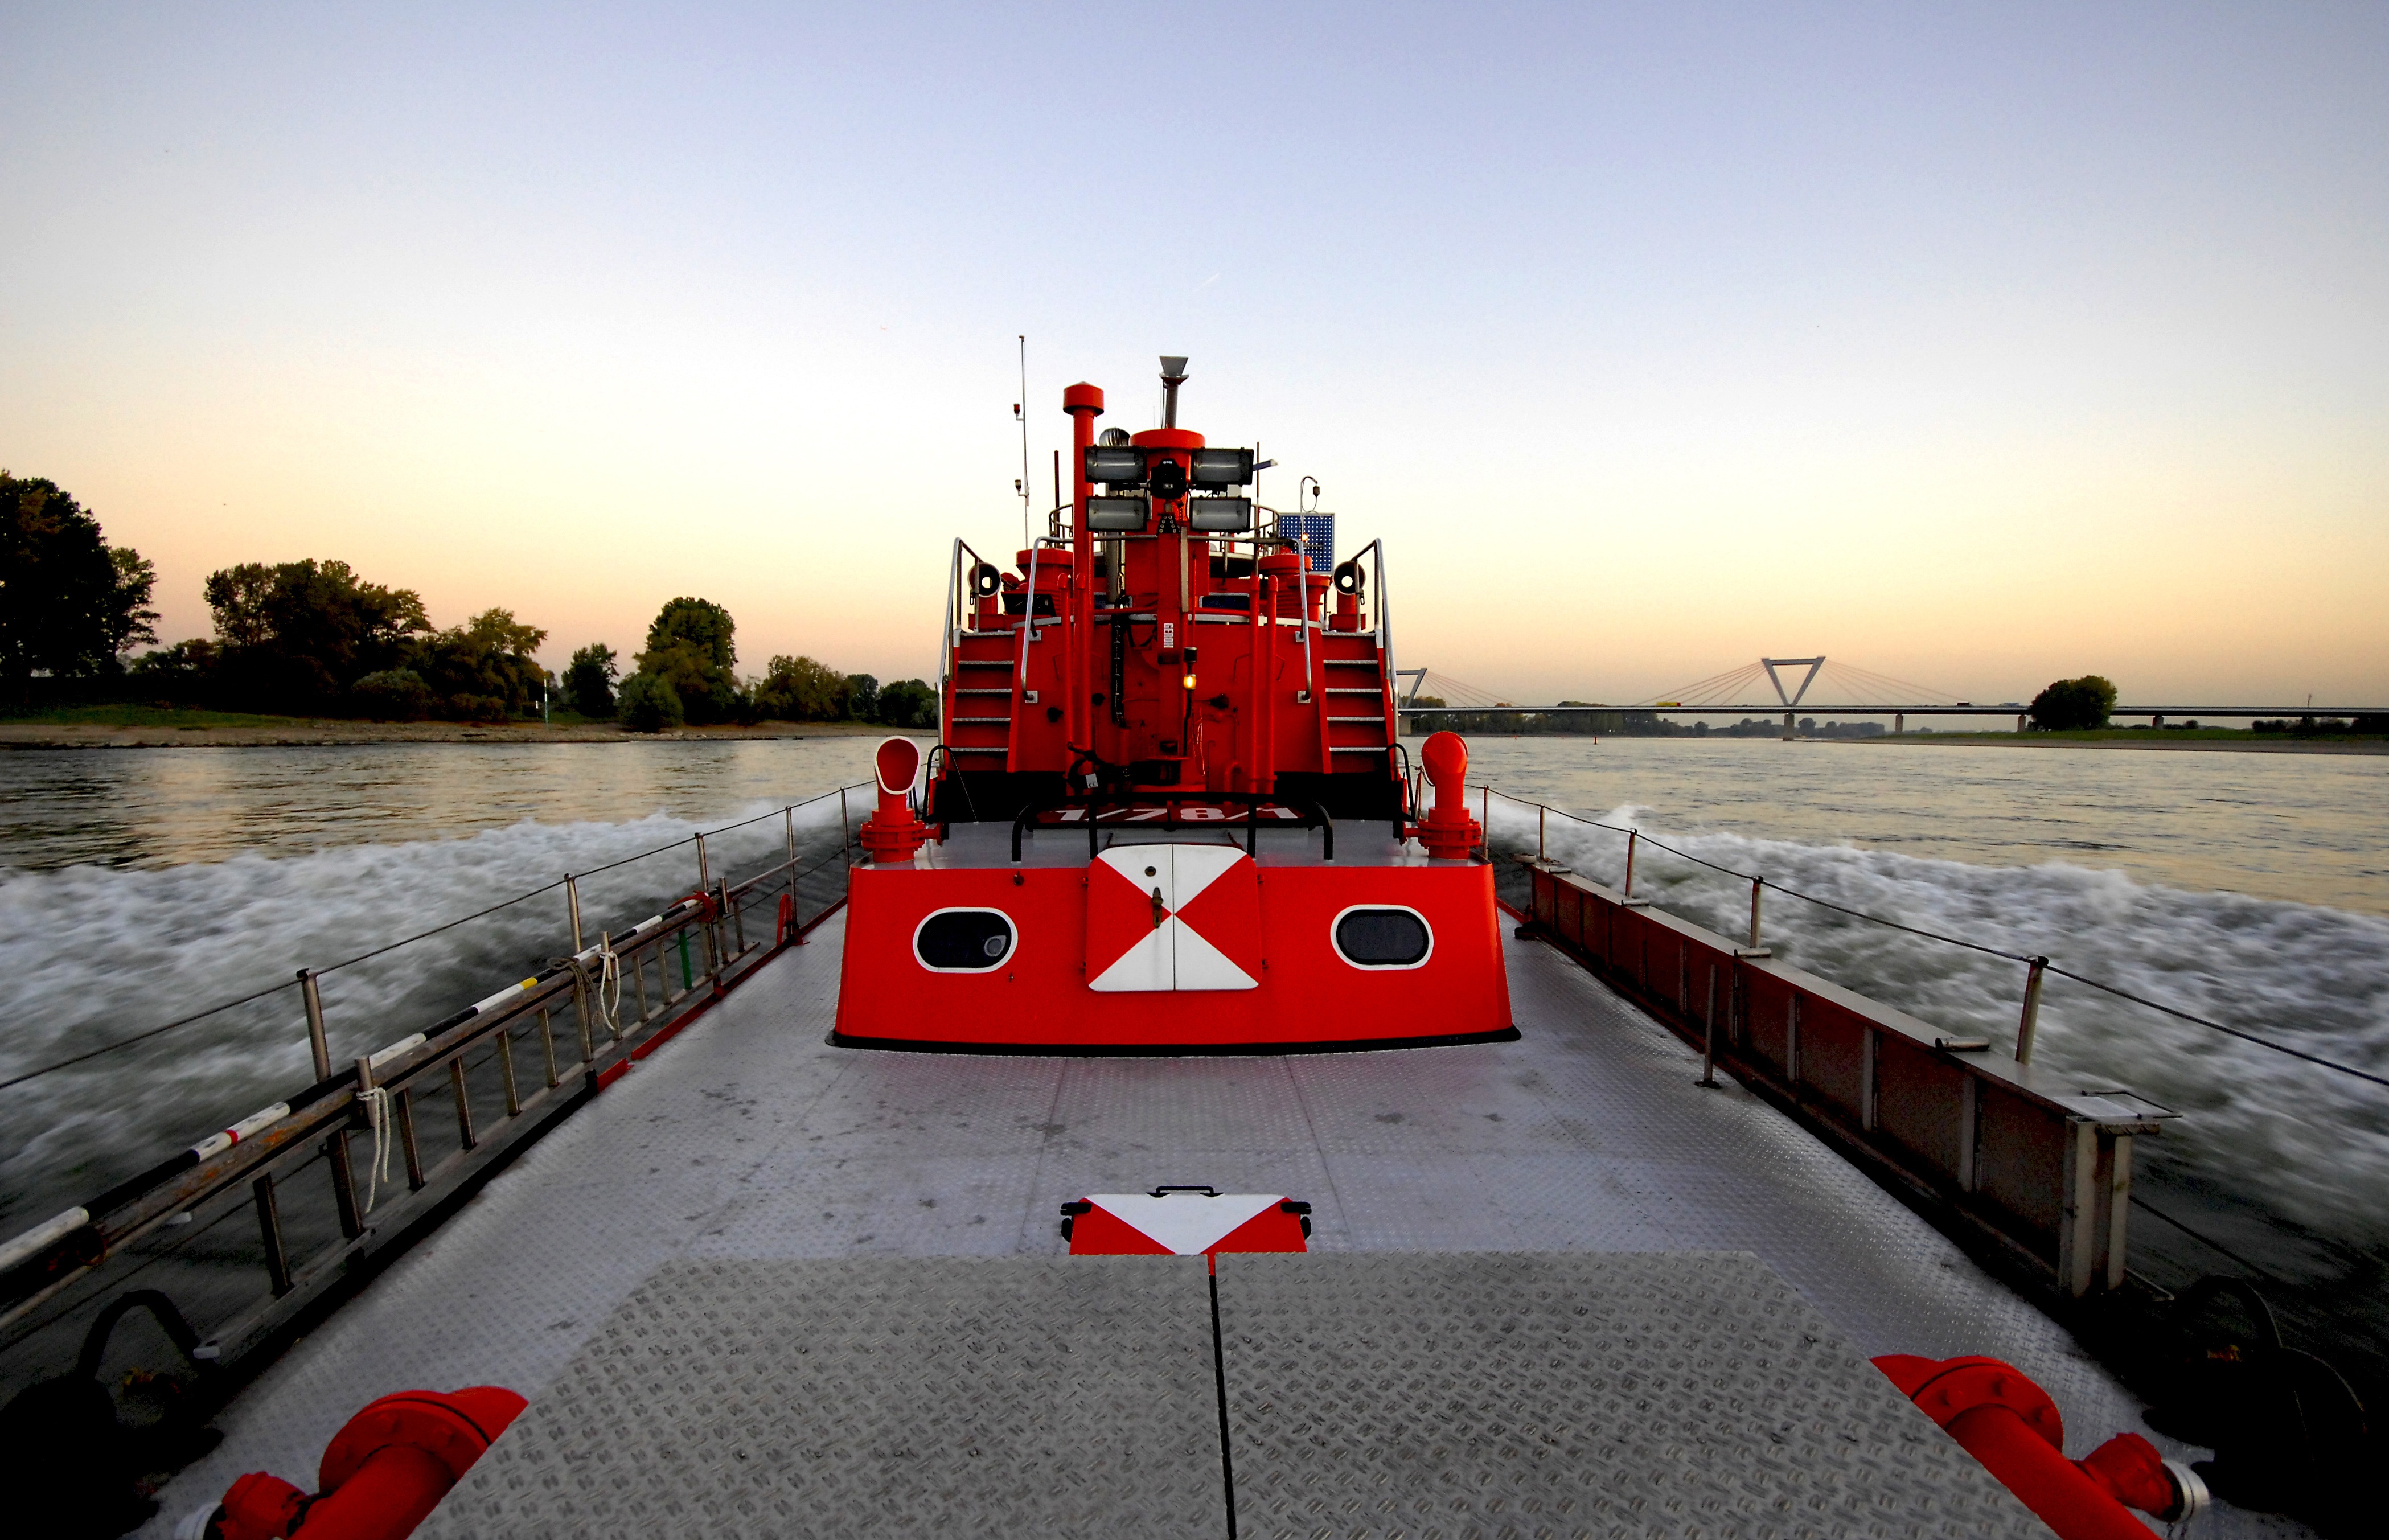
sea, boat, ship, transport, red, vehicle, fire, cargo ship, waterway, ferry, use, boating, shipping, tugboat, watercraft, rhine, barge, blue light, dusseldorf, fireboat, rhine cruises, flb2, airport bridge